Yamasaki Cirque

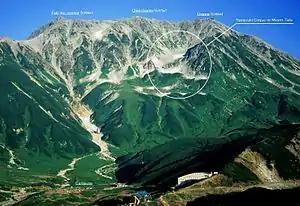
Mount Tateyama and Yamasaki Cirque

Yamasaki Cirque is a cirque located on the North-West side of Oyama peak of Mount Tateyama, Hida Mountains, Japan.